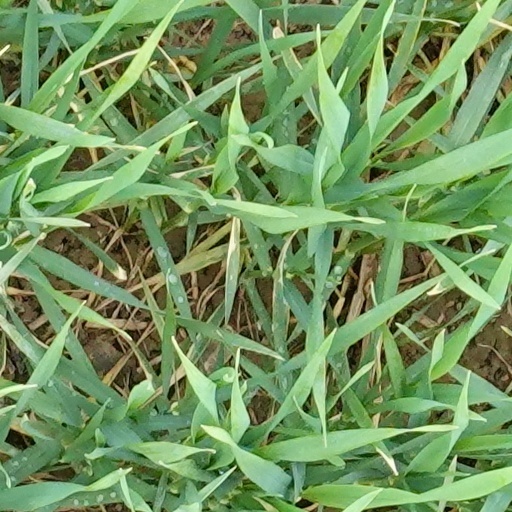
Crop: wheat